Sujiko

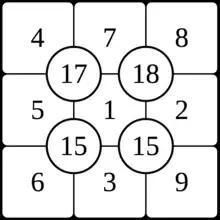
A completed Sujiko puzzle.

The puzzle takes place on a 3x3 grid with four circled number clues at the centre of each quadrant which indicate the sum of the four numbers in that quadrant. The numbers 1-9 must be placed in the grid, in accordance with the circled clues, to complete the puzzle.